Aldo Moro

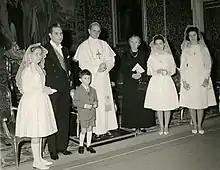
Moro and his family in the Vatican with Pope Paul VI

As a Christian democrat with social-democratic tendencies, Moro is widely considered one of the ideological fathers of modern Italian centre-left, having led the first centre-left government in the history of the Italian Republic, the Organic centre-left. He was the leading figure of the left wing of the DC, which he steered towards the left as the party's secretary-general from 1959 to 1964. While he was prime minister, a land reform was implemented in 1964; it has been described as the first step towards abolishing sharecropping. Landless tenants were given cheap credit in order to allow them to own the land. Economically, Moro's policies are seen as a response to socialist influence. Although central planning instruments were never used, a five-year economic programme was established in 1965.